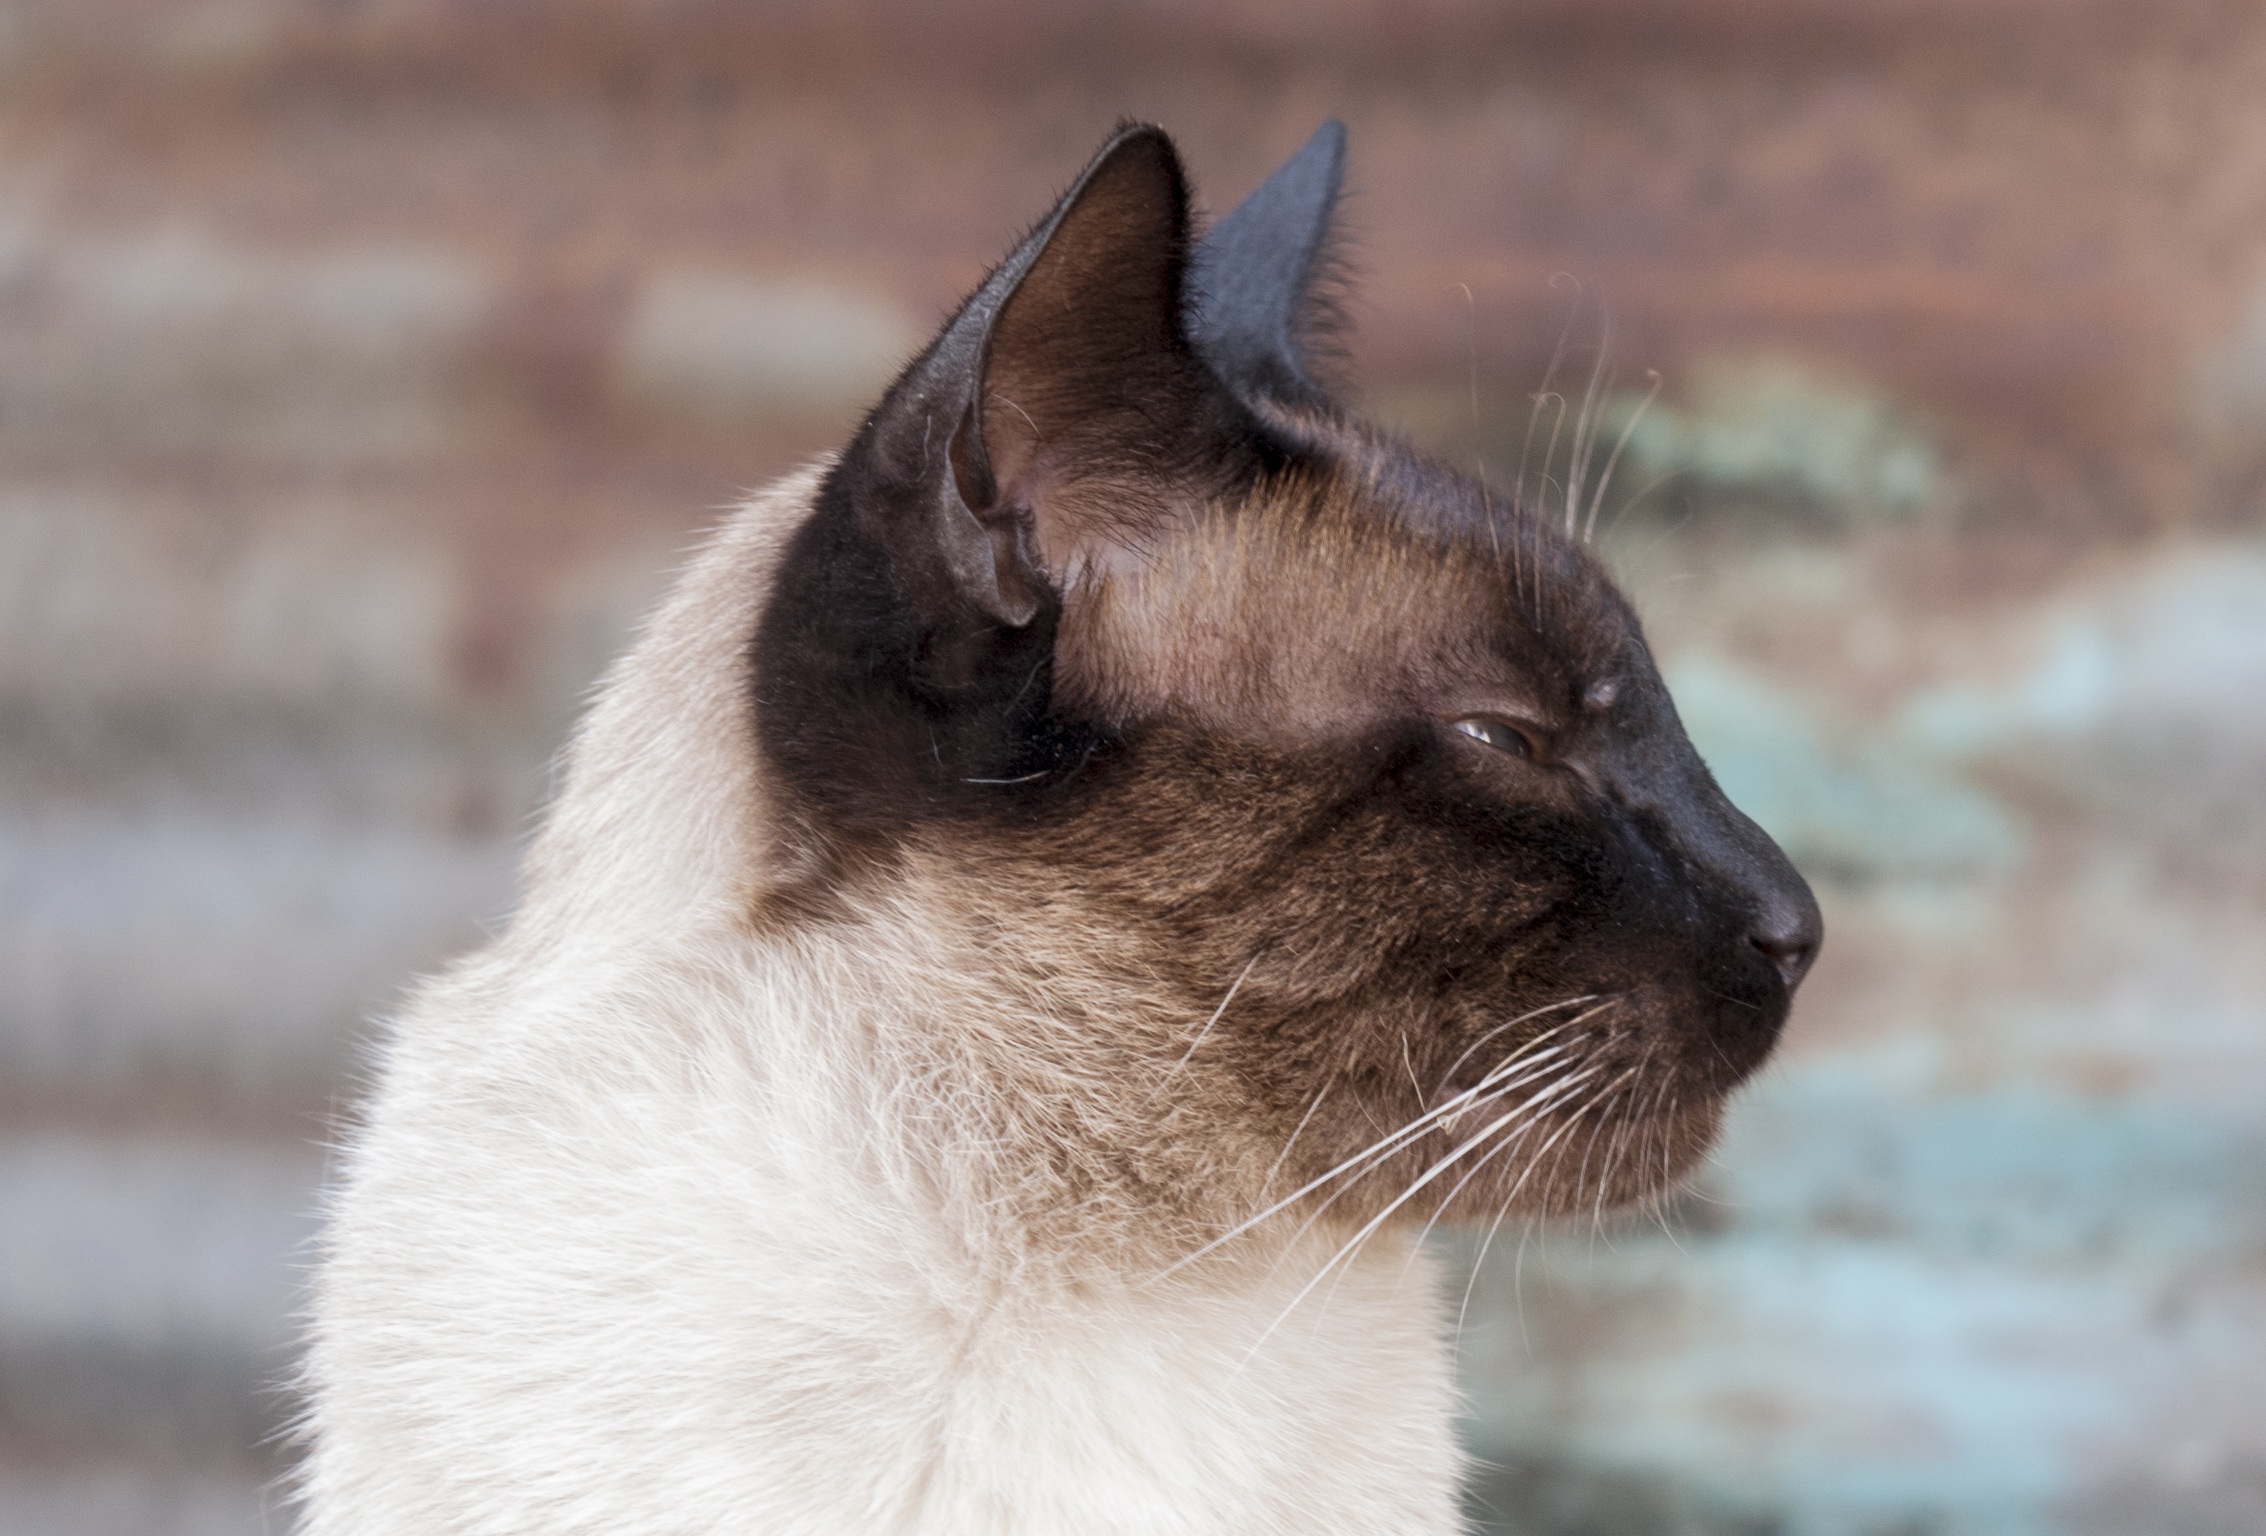
nature, hair, white, animal, cute, looking, pet, fur, portrait, young, fluffy, kitten, cat, feline, mammal, blue, close, fauna, playful, close up, nose, eyes, whiskers, kitty, snout, happy, vertebrate, funny, domestic, adorable, thai, siamese, burmese, balinese, small to medium sized cats, cat like mammal, tonkinese